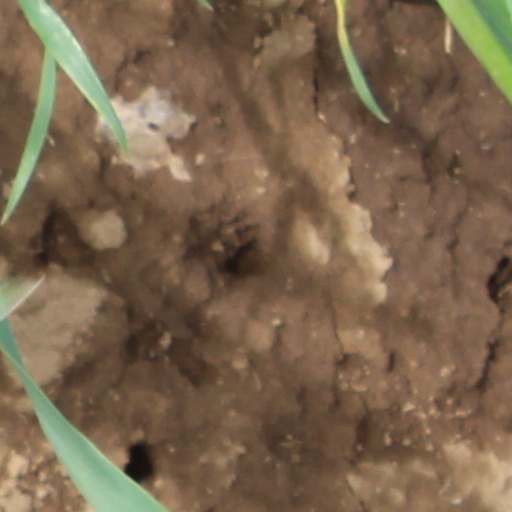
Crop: wheat